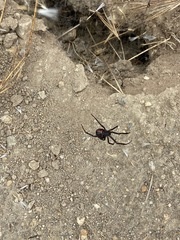
Species: Lactrodectus_hesperus